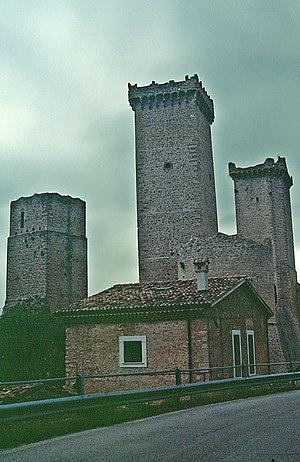
Pacentro est une commune de la province de L'Aquila dans la région des Abruzzes en Italie.